Barbara Kemp

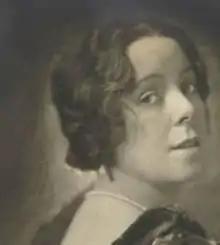
Barbara Kemp

Barbara Kemp (12 December 1881 – 17 April 1959) was a German operatic soprano. After a successful stage career, she retired to teach and also directed performances at the Berlin State Opera.